Smith–Lemli–Opitz syndrome

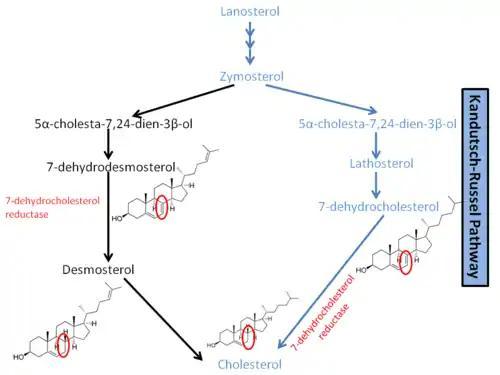
Multiple pathways leading to cholesterol from lanosterol, including the Kandutsch-Russel pathway. Highlighted in red is the double bond which is reduced by the enzyme DHCR7.

Through a complicated series of reactions, lanosterol leads to the formation of zymosterol. As shown in a diagram to the right, it is at this point that the pathway diverges. In humans, the main pathway leading to cholesterol is known as the Kandutsch–Russell pathway. Zymosterol is metabolized to 5α-cholesta-7,24-dien-3β-ol, then to lathosterol, and then to 7-dehydrocholesterol, or 7-DHC. 7-DHC is the immediate precursor to cholesterol, and the enzyme DHCR7 is responsible for converting 7-DHC to cholesterol. DHCR7 reduces the double bond on carbon 7 of 7-DHC, leading to the unesterified product. Mutations in this enzyme are responsible for the wide range of defects present in SLOS. In another pathway leading to cholesterol synthesis, DHCR7 is required for the reduction of 7-Dehydrodesmosterol to desmosterol.